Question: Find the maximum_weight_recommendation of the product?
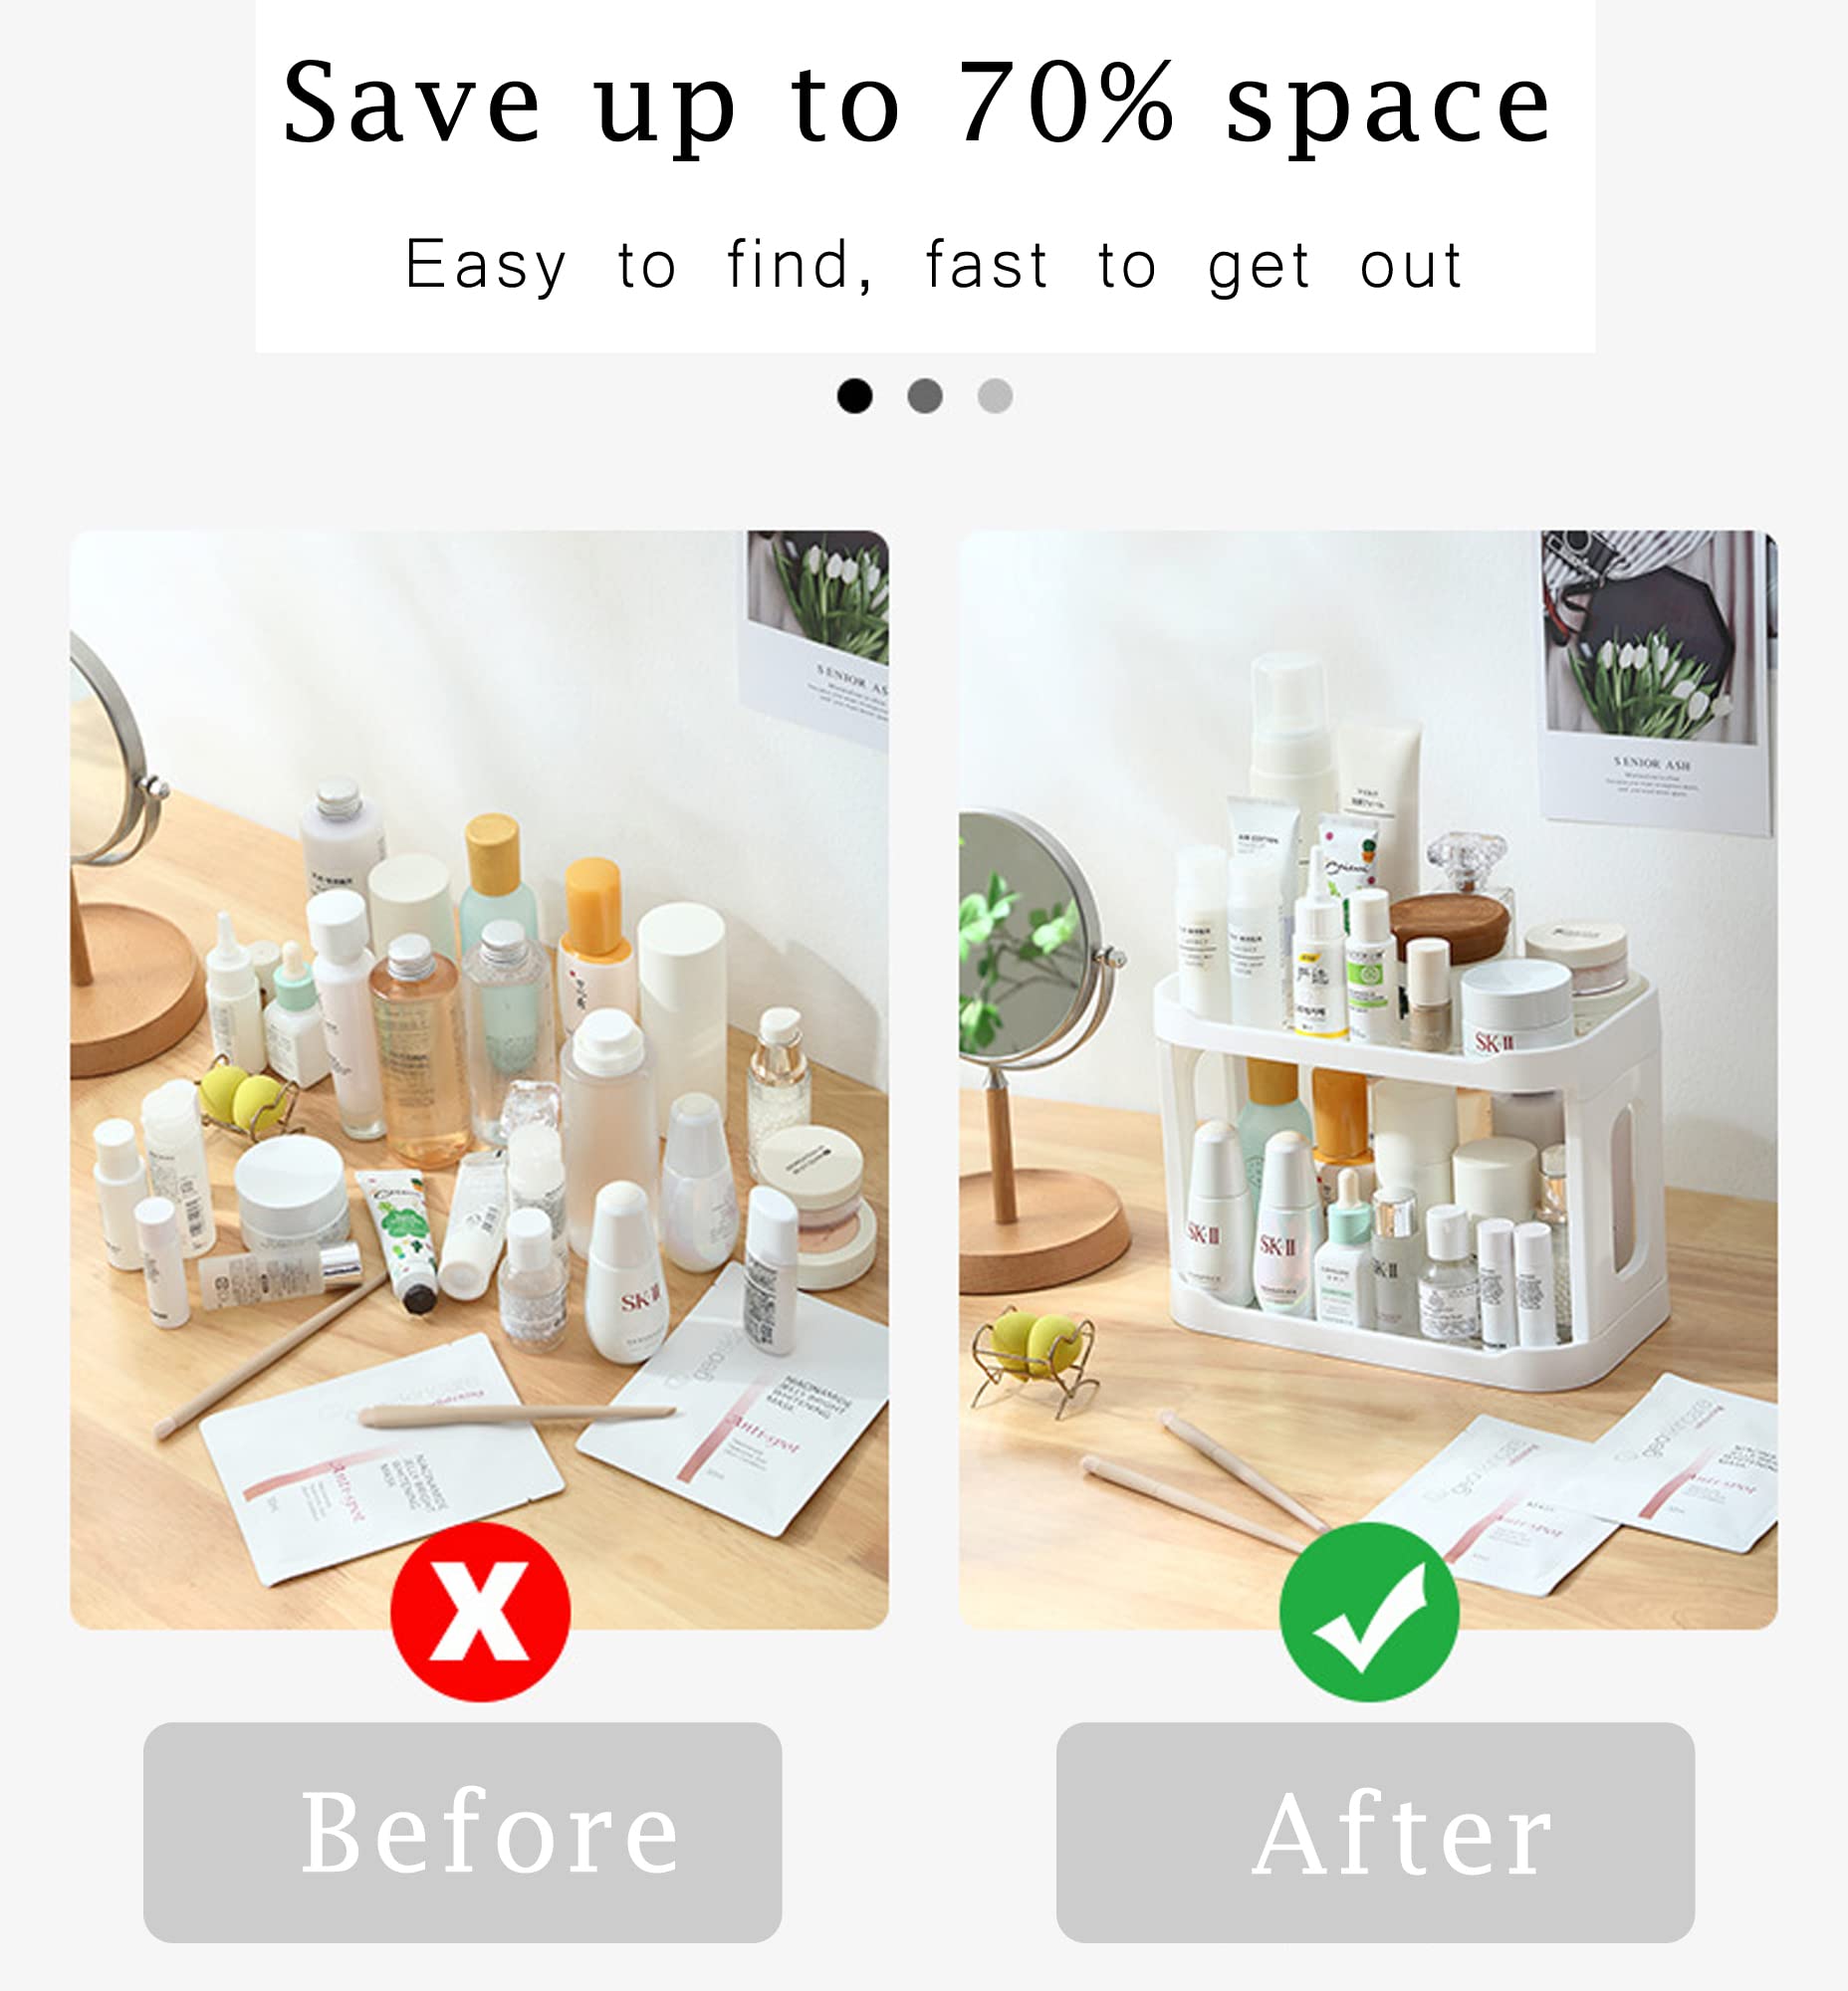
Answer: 70.0 ton